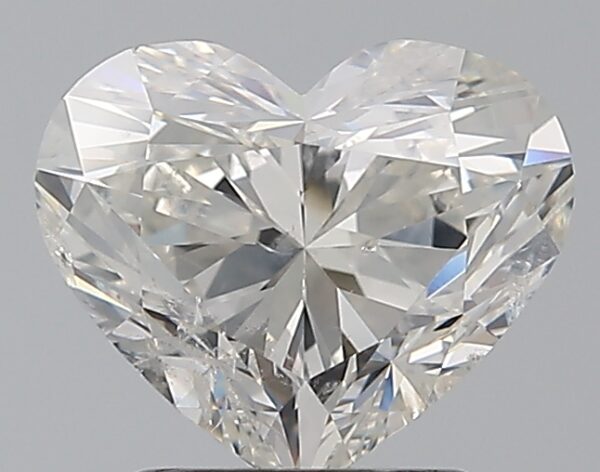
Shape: heart
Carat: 2
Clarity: SI2
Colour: G
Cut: EX
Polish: EX
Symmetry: VG
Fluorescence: N
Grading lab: HRD
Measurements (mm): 8.81 x 7.42 x 5.23